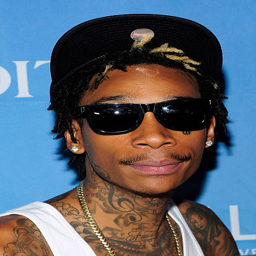
hip hop artist arrives during weekend .